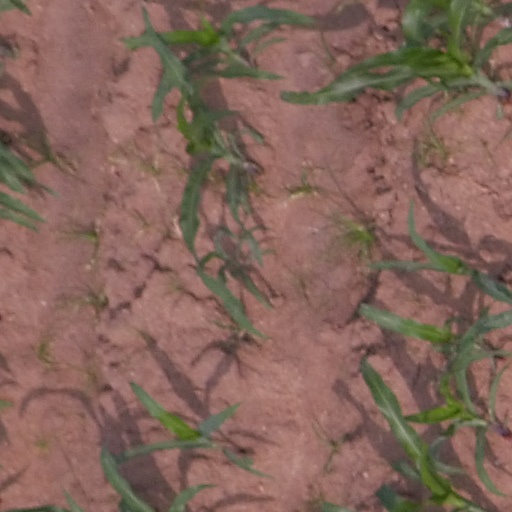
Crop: maize; corn